Karl Allmenröder

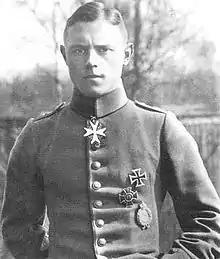

"Leutnant" Karl Allmenröder (3 May 1896 – 27 June 1917) was a German World War I flying ace credited with 30 aerial victories. The medical student son of a preacher father was seasoned in the trenches as an 18-year-old artilleryman in the early days of the First World War, earning promotion via battlefield commission to "Leutnant" on 30 March 1915. After transferring to aviation and serving some time as an artillery spotter in two-seater reconnaissance airplanes, he transferred to flying fighter aircraft with "Jagdstaffel 11" in November 1916. As Manfred von Richthofen's protege, Karl Allmenröder scored the first of his 30 confirmed victories on 16 February 1917. Flying a scarlet Albatros D.III trimmed out with white nose and elevators, Allmenröder would score a constant string of aerial victories until 26 June 1917, the day before his death. On 27 June 1917, Karl Allmenröder was shot down near Zillebeke, Belgium. His posthumous legacy of patriotic courage would later be abused as propaganda by the Nazis.